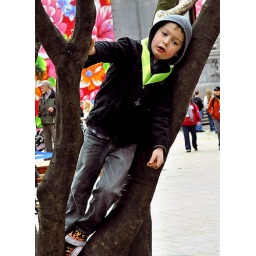
boys in the trees